Ecoregion

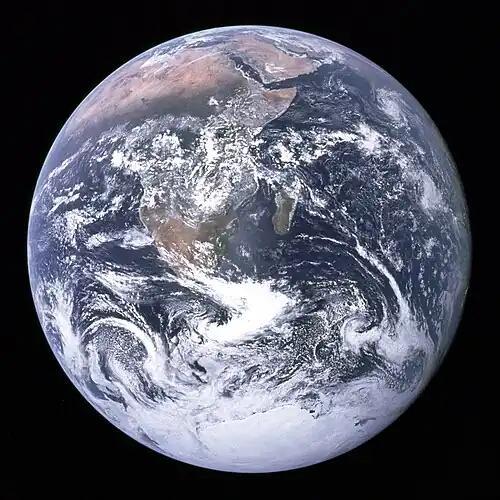
View of Earth, taken in 1972 by the Apollo 17 crew. Approximately 71% of Earth's surface (an area of some 361 million square kilometers) consists of ocean

Marine ecoregions are: "Areas of relatively homogeneous species composition, clearly distinct from adjacent systems….In ecological terms, these are strongly cohesive units, sufficiently large to encompass ecological or life history processes for most sedentary species." They have been defined by The Nature Conservancy (TNC) and World Wildlife Fund (WWF) to aid in conservation activities for marine ecosystems. Forty-three priority marine ecoregions were delineated as part of WWF's Global 200 efforts. The scheme used to designate and classify marine ecoregions is analogous to that used for terrestrial ecoregions. Major habitat types are identified: polar, temperate shelves and seas, temperate upwelling, tropical upwelling, tropical coral, pelagic (trades and westerlies), abyssal, and hadal (ocean trench). These correspond to the terrestrial biomes.